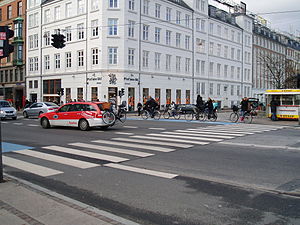
Transport i København / Gang
Fodgængerfelt på Nørrebrogade.
Fodgængerfelt i et vejkryds i København. Nørrebrogade set fra Peblinge Sø.
Transport i København omhandler veje, jernbaner, havne og lufthavne mm., som bruges til transport i København.